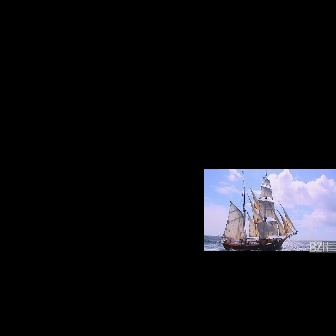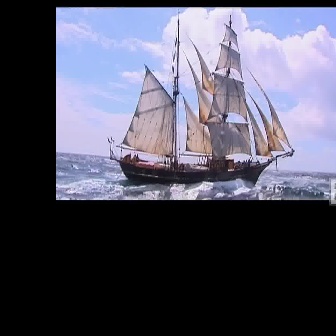
  Please identify the target specified by the bounding box [217,169,297,250] in the first image and locate it in the second image. Return the coordinates in [x_min,y_min,x_max,y_max] format.
Answer: [106,7,295,195]